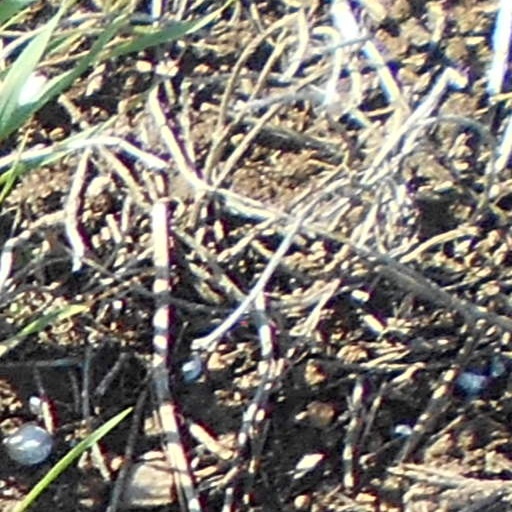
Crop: wheat